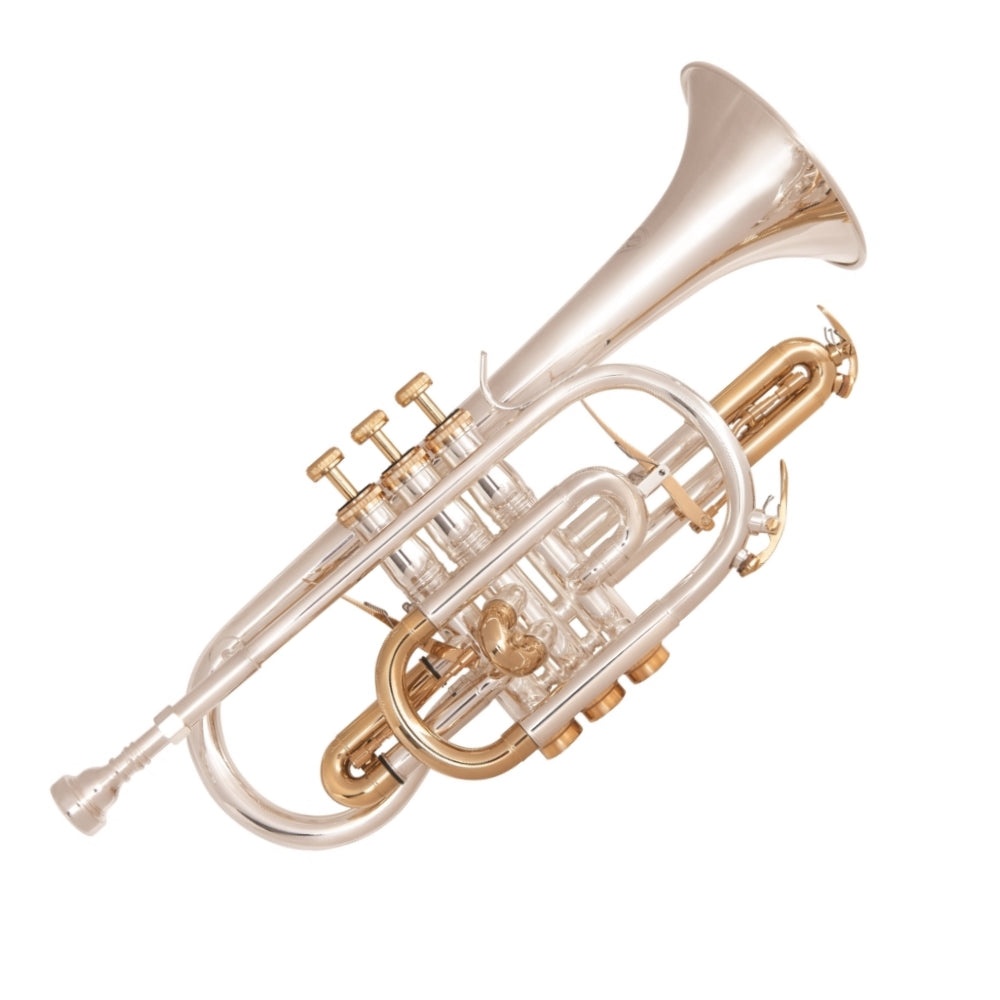
Odyssey Symphonique 'Bb' Cornet Outfit ~ Silver Plated
All models in the Odyssey range of high quality brass band and orchestral instruments have been meticulously designed down to the finest details by Peter Pollard. It’s hardly surprising that, with over 50 years experience and having listened to the ‘wants’ of countless high profile musicians, this master craftsman is one of the most sought after custom brass and woodwind builders in the world. With a luscious silver-plated brass body, offset with gold lacquered parts, including the slide, bottom and top caps, finger buttons and water keys, the aesthetics of the ' Bb' Cornet from the Odyssey Symphonique Series speak for themselves. A real eye catcher without doubt, but it’s also the performance to cost ratio that make this beautiful Bb cornet a winner. Players from students to seriously professional musicians have commented on the excellent response. It has been designed to provide comfort and security when performing in the high register, while maintaining a beautiful warm sound in any range - w ith superb intonation . As with all Odyssey instruments only the high est quality materials are chosen in the construction. With all the characteristics associated with a cornet including the adjustable tuning 1 st slide and the 3rd valve throw , the Odyssey Symphonique ' Bb' Cornet is lightweight and extremely comfortable to play. Luxurious appointments also include a mouthpiece from a series hand-built to an extremely high standard by Denis Wick and regarded by musicians as arguably the world’s finest. With meticulous attention paid to the rims for comfort and consistency, each mouthpiece, with beautiful and extremely hard-wearing silver and gold plating, delivers a pure honey sweet tone with a rich, mellow voice that has a colourful role in brass bands. Punching dynamics that sit in the higher register add a new dimension when playing obbligato over the top of a musical arrangement. As a company producing some of the world’s finest brasswind instruments, Odyssey recognise the fact that protection whilst travelling with a delicate instrument is paramount. To ensure players can maintain a high standard with this instrument, Odyssey has included gloves and a cleaning cloth, whilst a plush lined, Zero-gravity ‘backpack’ hard foam, canvas covered case with shoulder straps takes all the worry out of commuting with such a delicate instrument. Specification Brass body Silver-plated with gold- laquered slide Gold- laquered bottom and top caps Nickel inner slides Triggers on 1st and 3rd slides Gold- laquered buttons Two water keys Monel valves Denis Wick Classic mouthpiece Bell diameter: 119mm/4.68" Bore size: 11.73mm/0.46" Zero-gravity ‘backpack’ hard foam, plush lined, canvas covered case with shoulder straps Accessories: Gloves, cleaning cloth Taking proper care of your instrument will also help you produce the best sound quality possible, we recommend Odyssey and Ultra-Pure brand accessories. Odyssey Brasswind is designed and created by UK Master Craftsman Peter Pollard and the UK Odyssey design team.
Brand: Odyssey
Category: Arts & Entertainment > Hobbies & Creative Arts > Musical Instruments > Brass Instruments > Trumpets & Cornets > Cornets